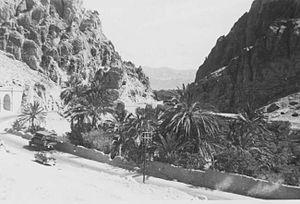
Photo prise à El Kantara le 14 avril 1962.
La géographie de l'Aurès, concerne la région algérienne de l'Aurès et d'un point de vue géographique, le massif de l'Aurès, situé dans la partie orientale de l'Atlas saharien. L'ensemble comprend plusieurs montagnes, des plaines et des forêts. Il est traversé par des rivières, donnant naissance à de nombreux canyons. Le massif est limité au sud par le désert du Sahara.
El Kantara ou Kantara ou encore Gantara, est une commune de la wilaya de Biskra en Algérie. C'est une oasis située dans le sud-ouest des Aurès, à 52 km au nord de Biskra et à 62 km au sud-ouest de Batna. Le site naturel d'El Kantara et le patrimoine romain sont classés et protégés depuis 1923.